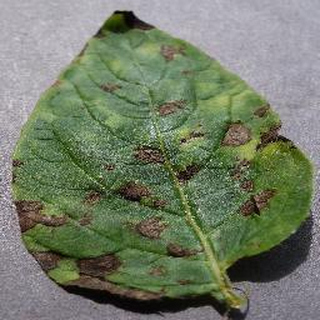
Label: potato_early_blight